Paris in the Middle Ages

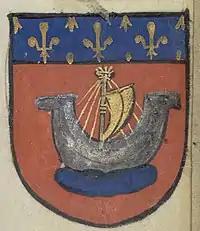
The coat of arms of the league of Paris river merchants in the Middle Ages became the emblem of the city of Paris

Commerce was a major source of the wealth and influence of Paris in the Middle Ages. Even before the Roman conquest of Gaul, the first inhabitants of the city, the Parisii, had traded with cities as far away as Spain and Eastern Europe and had minted their own coins for this purpose. In the Gallo-Roman town of Lutetia, the boatmen dedicated a column to the god Mercury that was found during excavations under the choir of Notre Dame. In 1121, during the reign of Louis VI, the king accorded to the league of boatmen of Paris a fee of sixty centimes for each boatload of wine that arrived in the city during the harvest. In 1170, Louis VII extended the privileges of the river merchants even further; only the boatmen of Paris were allowed to conduct commerce on the river between the bridge of Mantes and the two bridges of Paris; the cargoes of other boats would be confiscated. This was the beginning of the close association between the merchants and the king. The arrangement with the river merchants coincided with a great expansion of commerce and increase in the population on the Right Bank of the city.